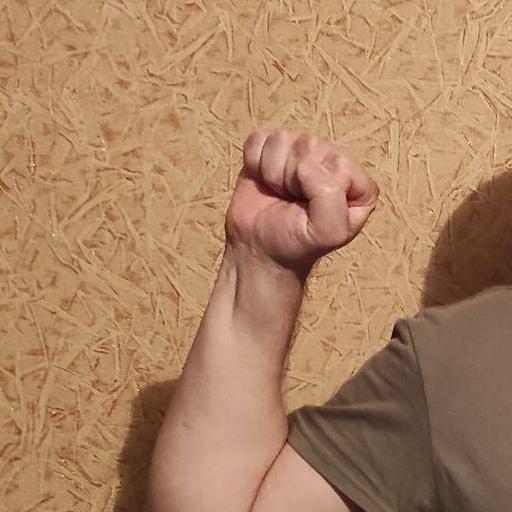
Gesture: fist